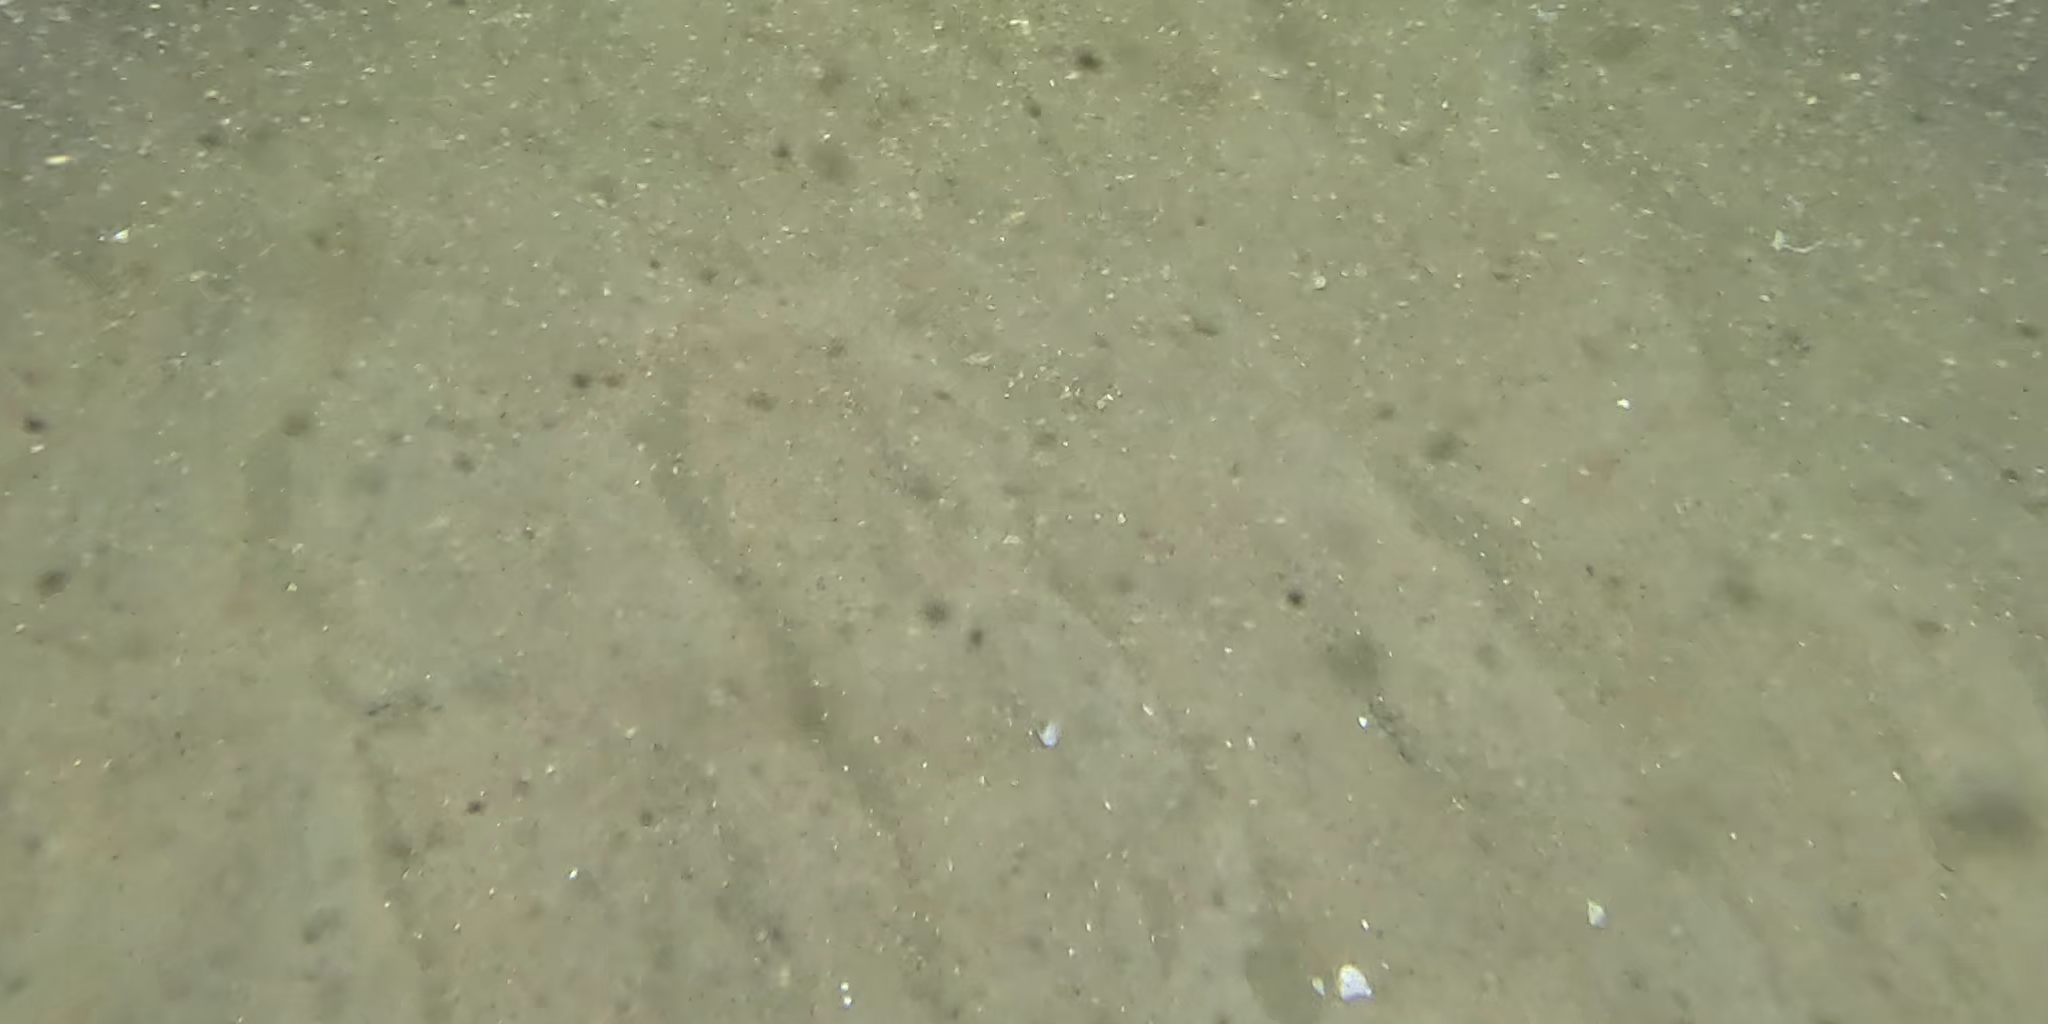
Seabed habitat: sand